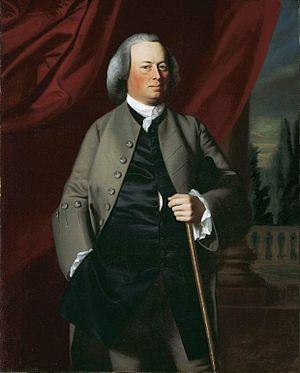
Mercy Otis Warren est une historienne, dramaturge et poète américaine. Elle est connue comme la « conscience de la révolution américaine », certains historiens la surnomment même « la première dame de la révolution ». Elle écrivit plusieurs pièces de théâtre anti-britanniques et anti-loyalistes entre 1772 et 1775 puis elle fut la première à donner une interprétation jeffersonienne de la révolution intitulée History of the Rise, Progress, and Termination of the American Revolution, publié en trois volumes en 1805.